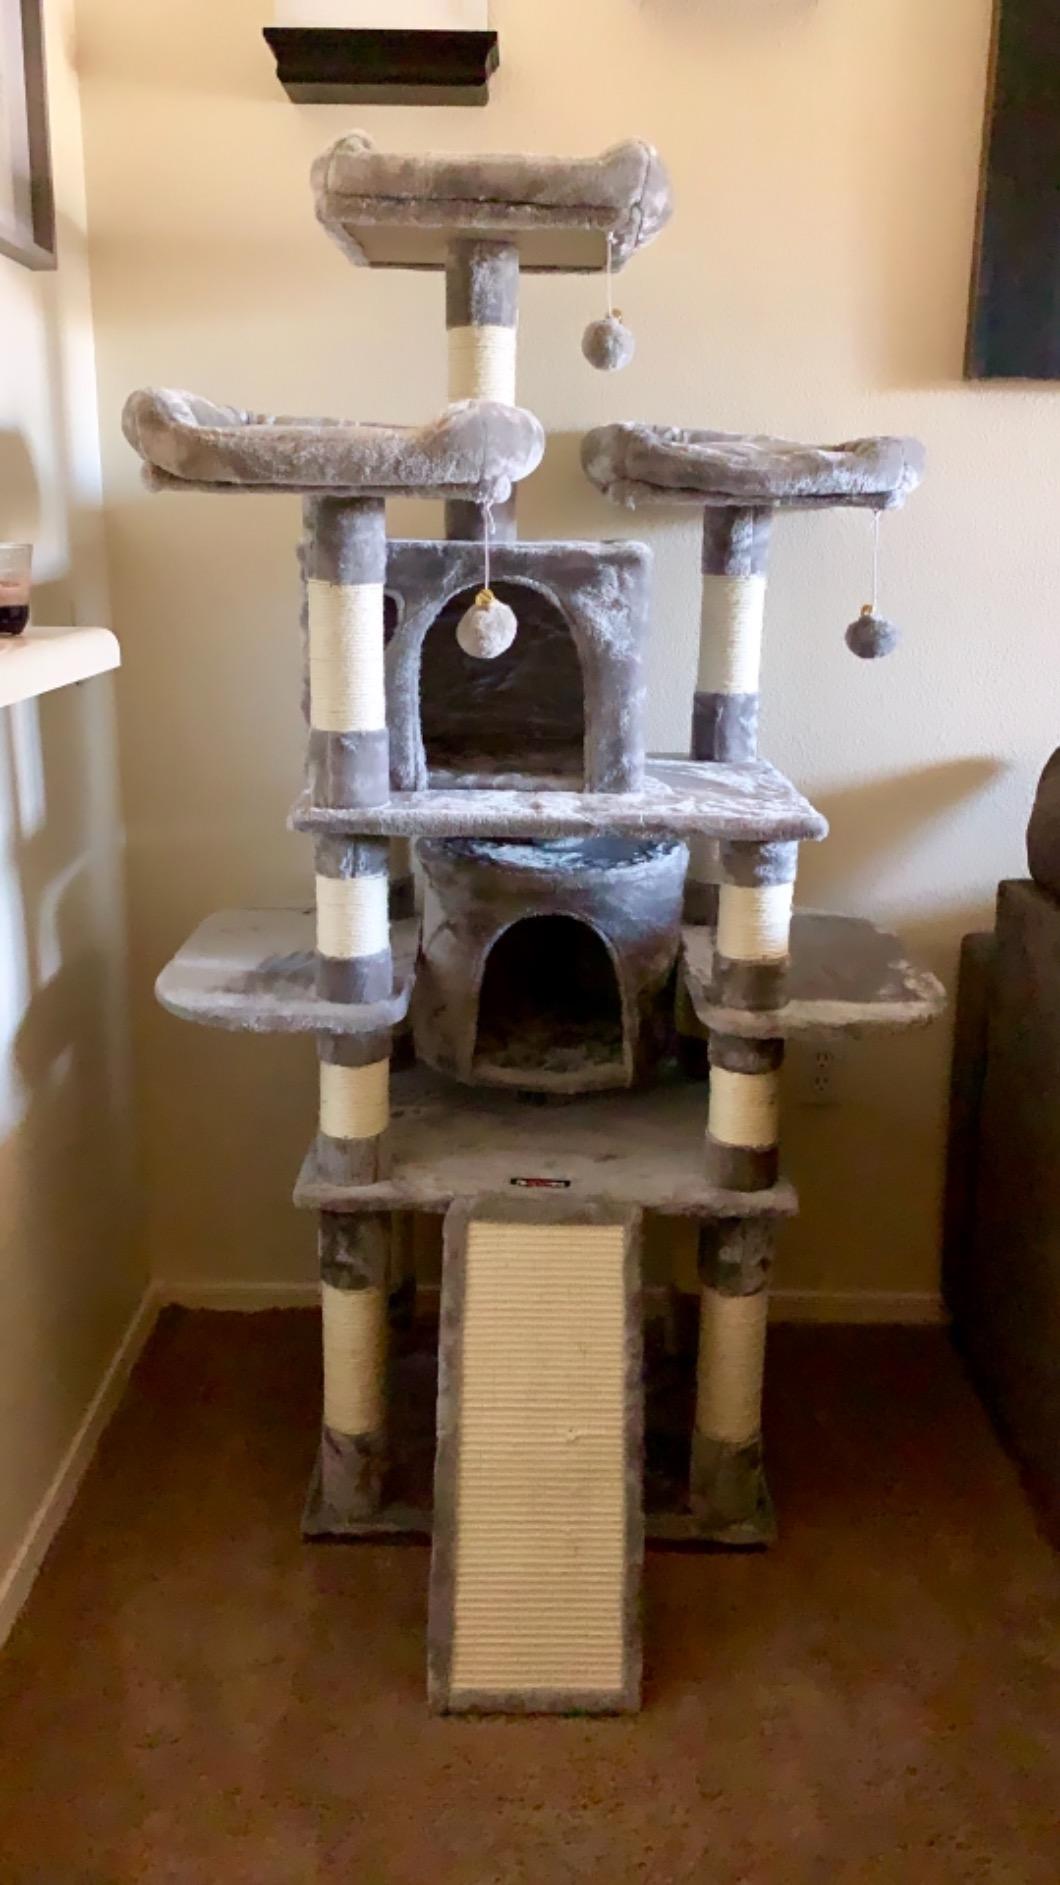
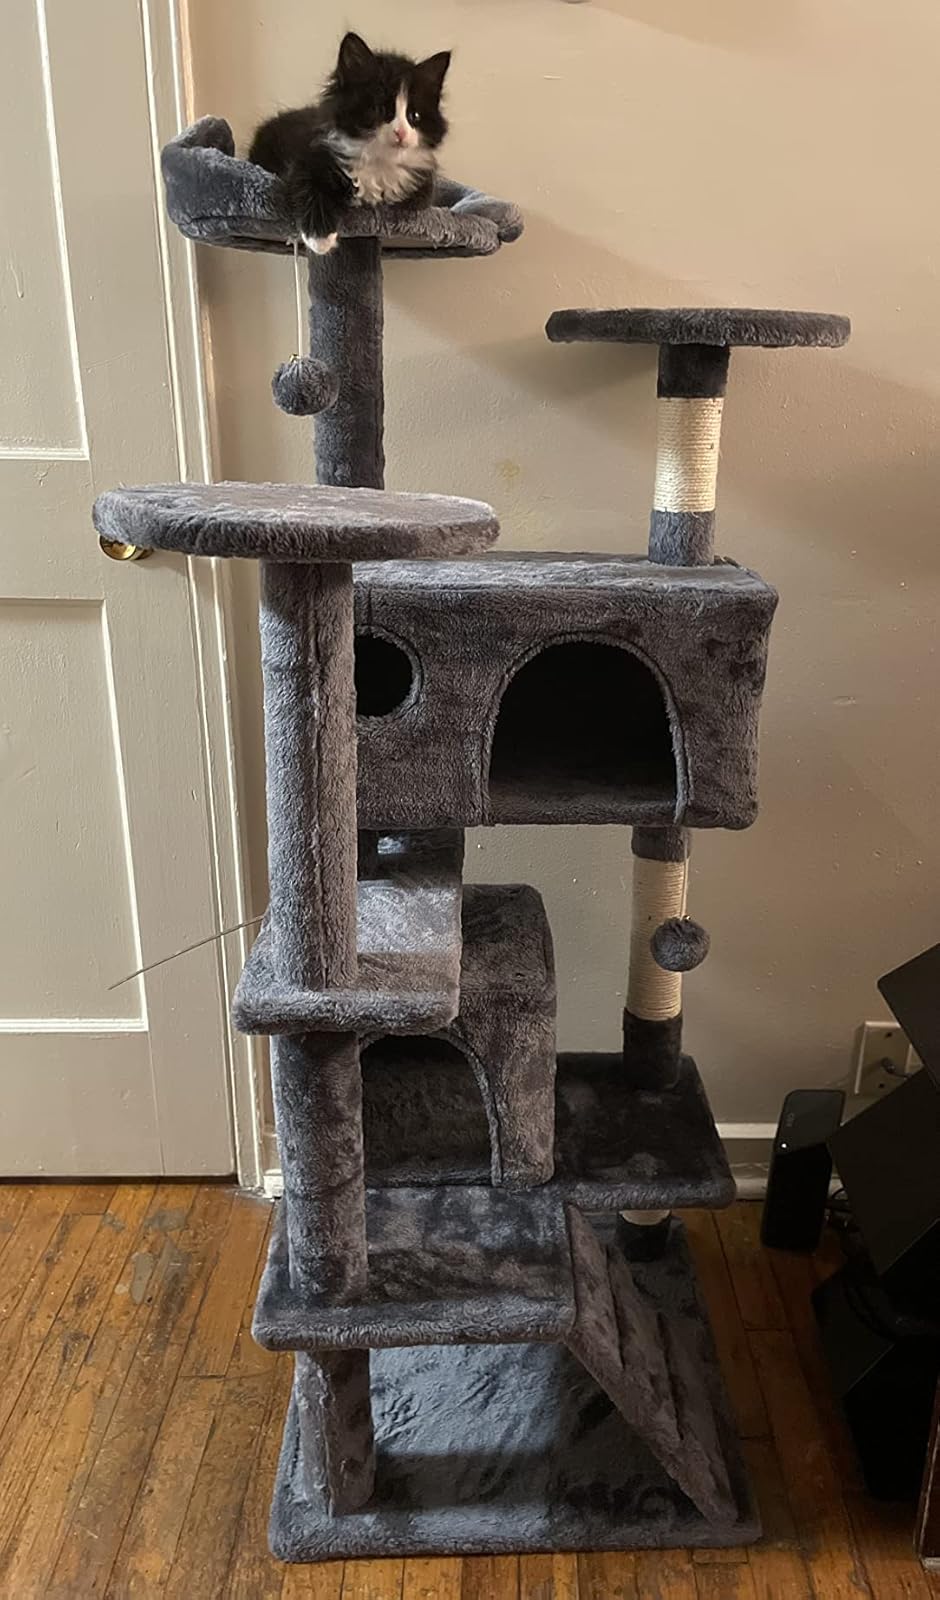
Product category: items_cat tree
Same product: no